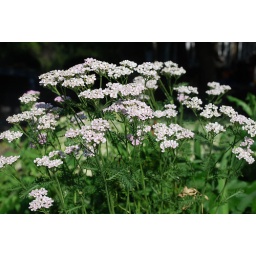
inheritedgrowing here in pink, white and pale yellow